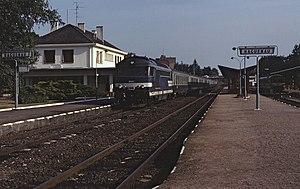
La gare de Haguenau est une gare ferroviaire française située sur le territoire de la commune de Haguenau, dans le département du Bas-Rhin, en région Grand Est.